East Village, Manhattan

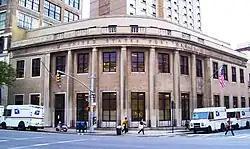
USPS Cooper Station post office

On the block bounded by Bowery, Second Avenue, and 2nd and 3rd Streets, is the oldest public cemetery in New York City not affiliated with any religion, the New York Marble Cemetery. Established in 1830, it is open the fourth Sunday of every month.